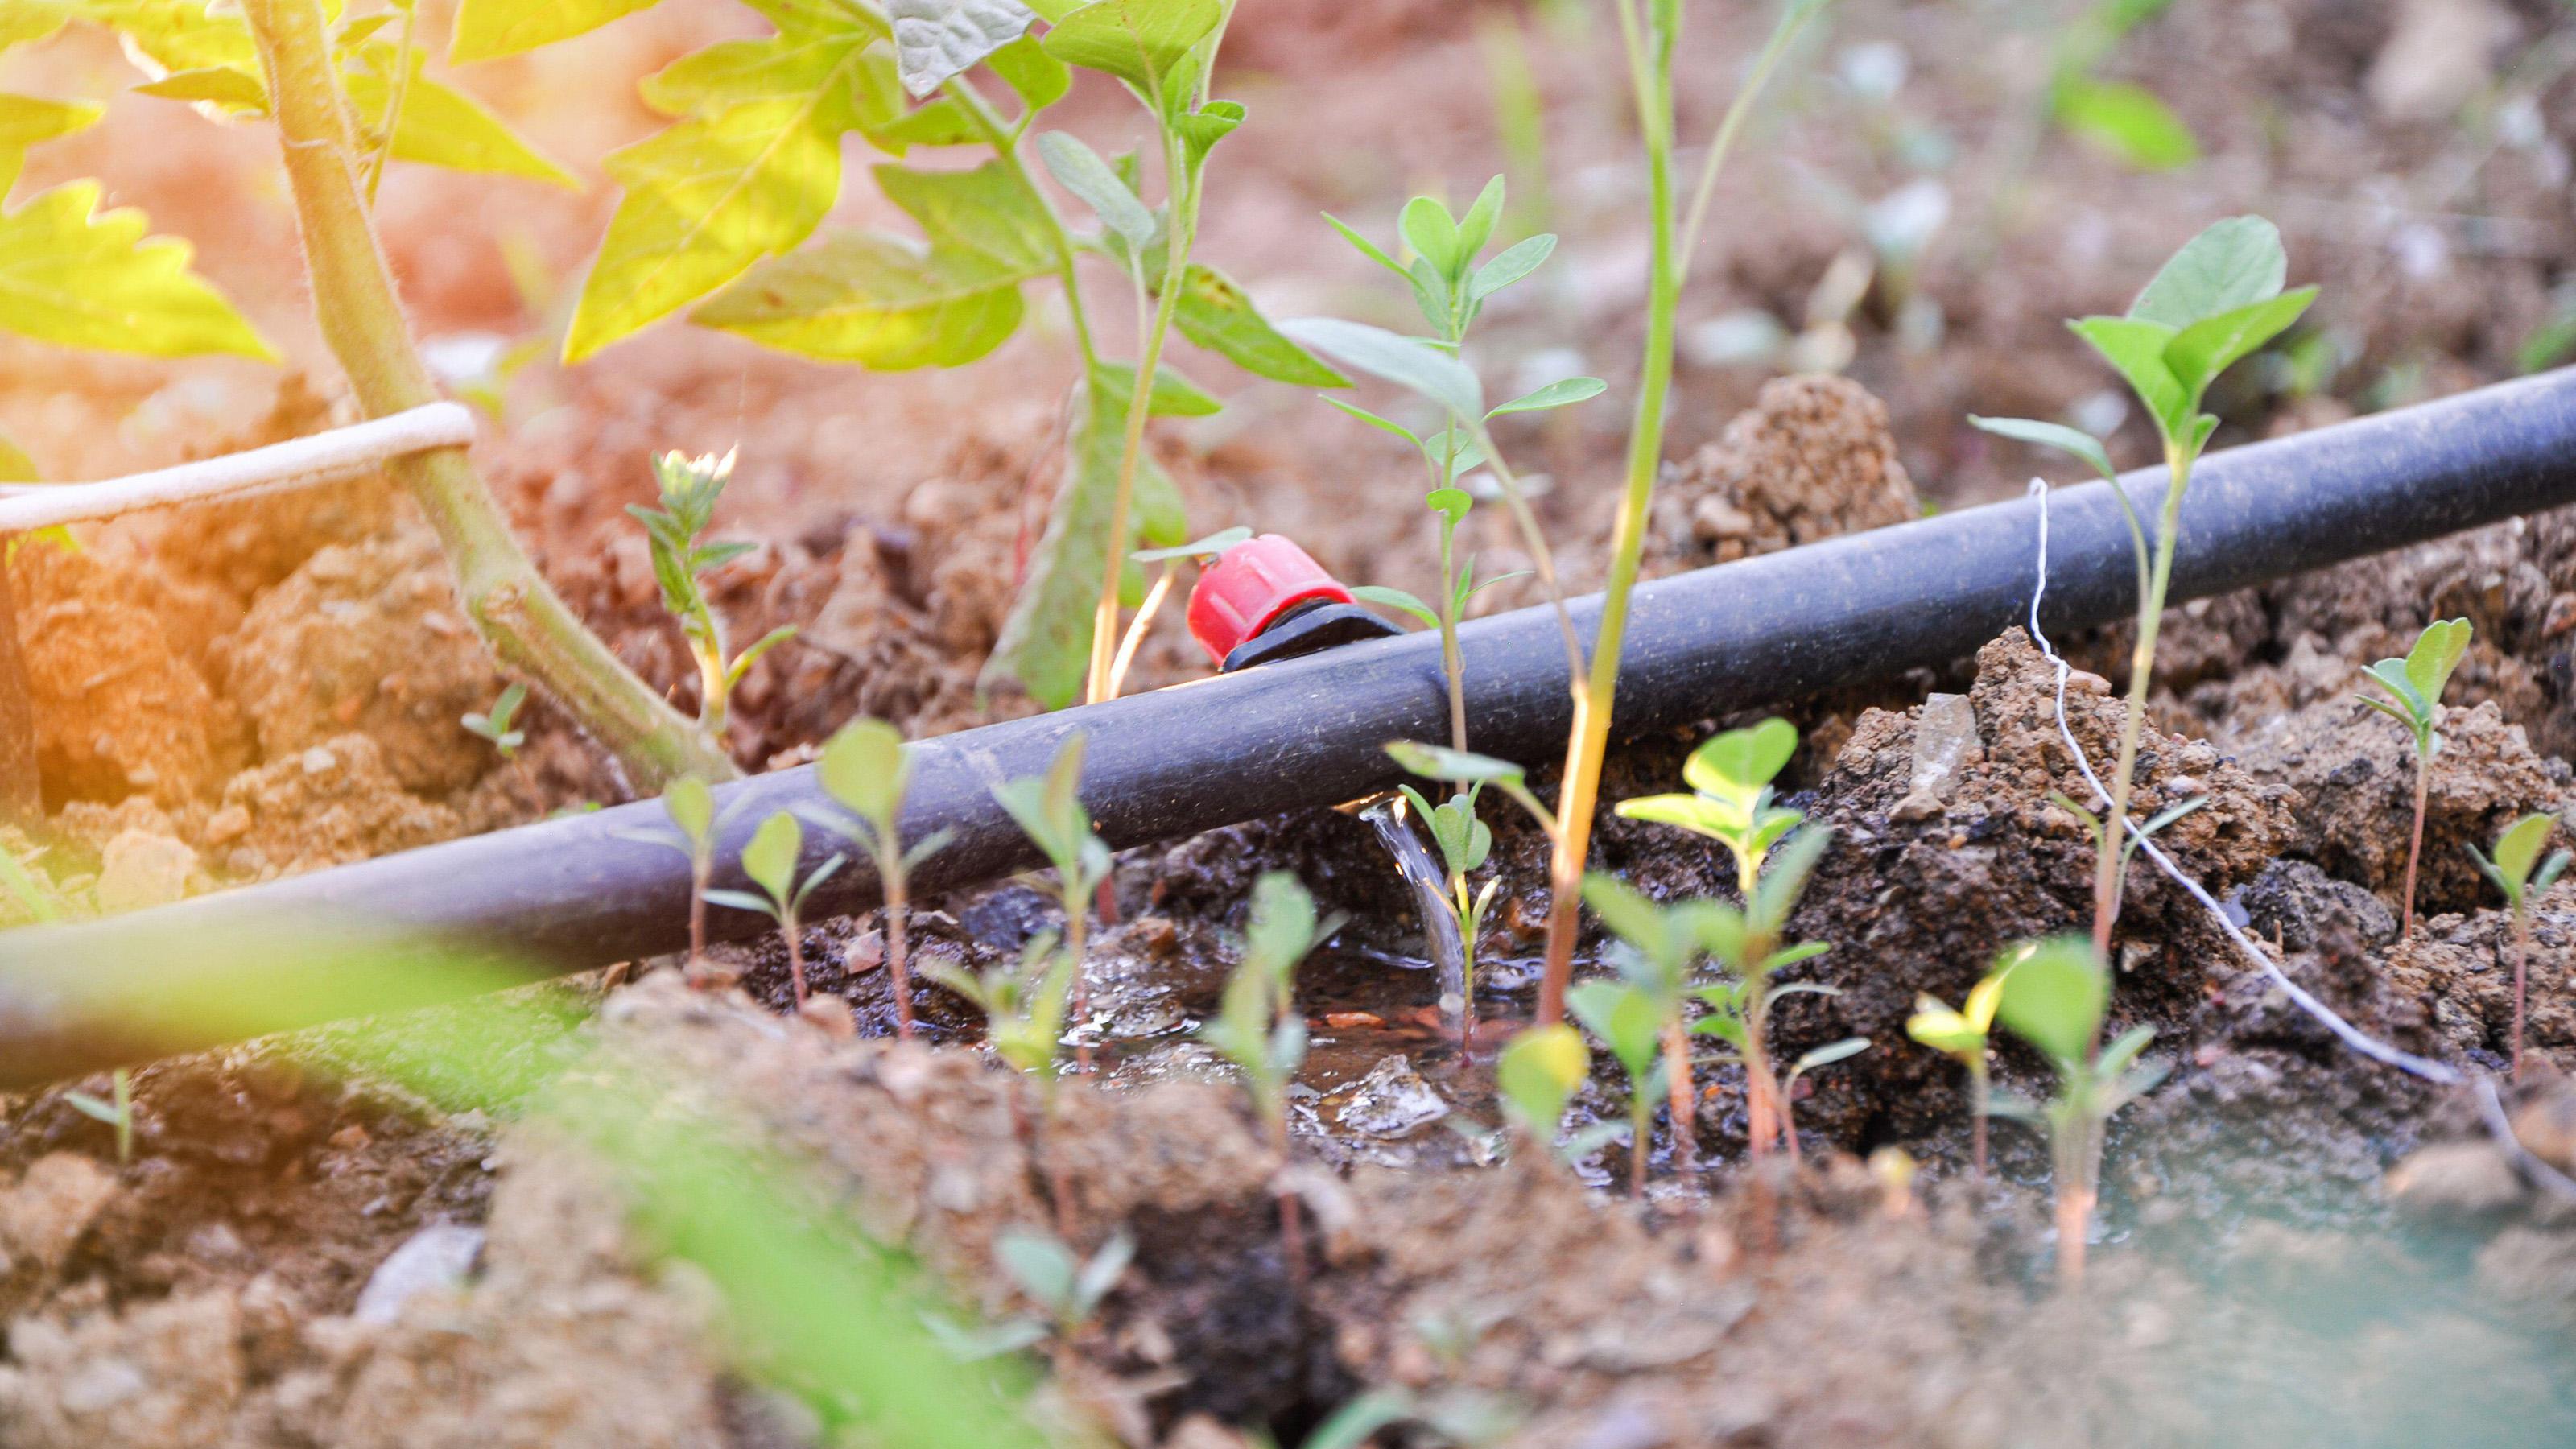
Shamba lenye udongo mwekundu au wa kahawia. Kuna mistari mingi ya umwagiliaji wa matone yenye mabomba meusi yaliopangiliwa vizuri. Katika bidhaa ya sehemu, kuna mimea midogo michache imeanza kuota au kupandwa.